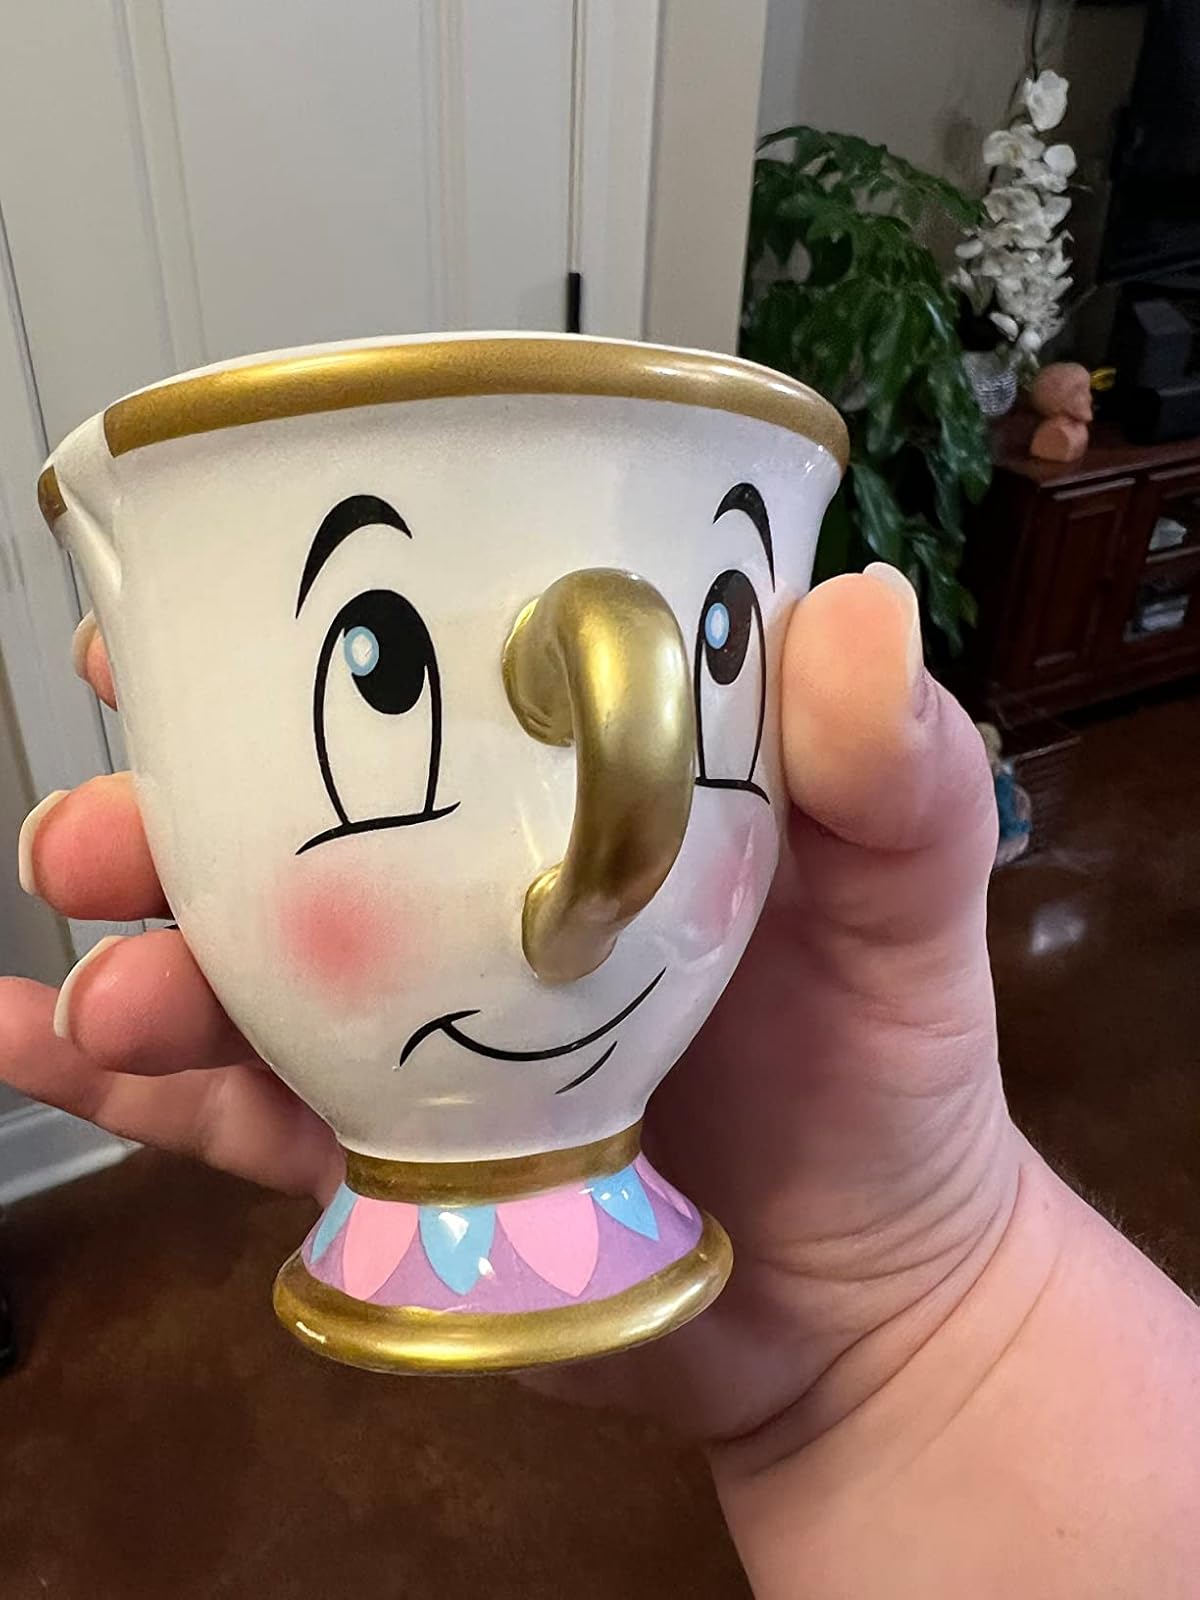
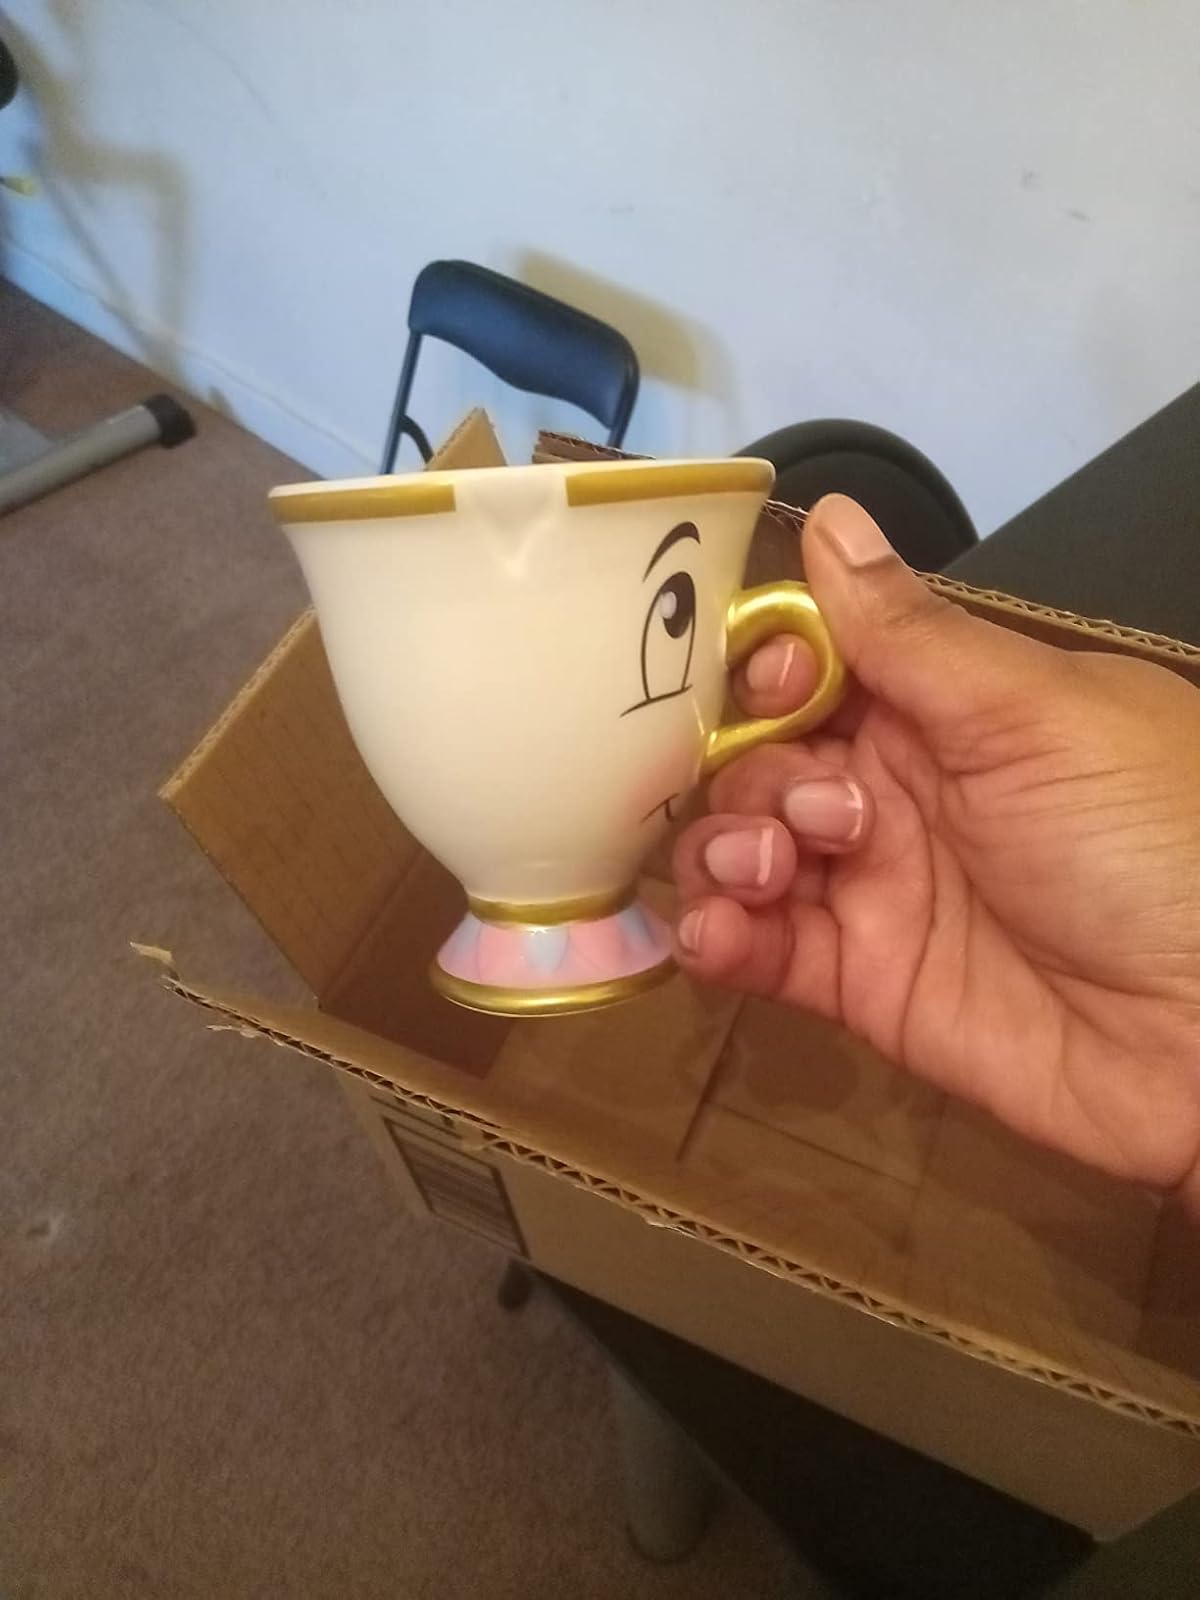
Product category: items_mug
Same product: yes